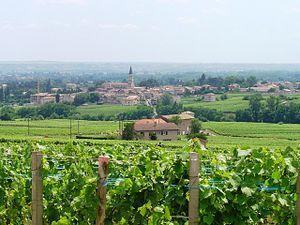
Le vignoble du Beaujolais est un vignoble français situé dans le nord du département du Rhône et sur quelques communes de la Saône-et-Loire.
Romanèche-Thorins est une commune française située dans le département de Saône-et-Loire en région Bourgogne-Franche-Comté.